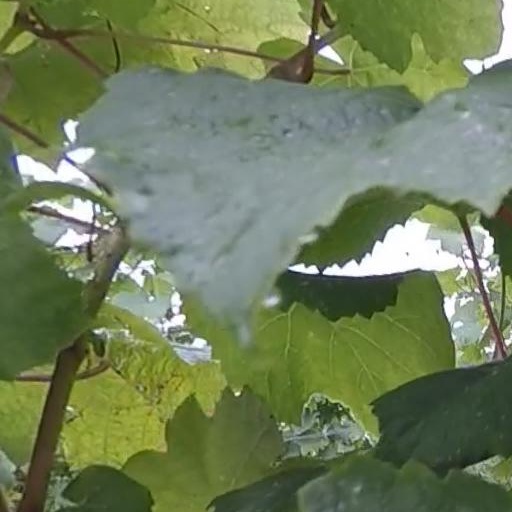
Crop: grape